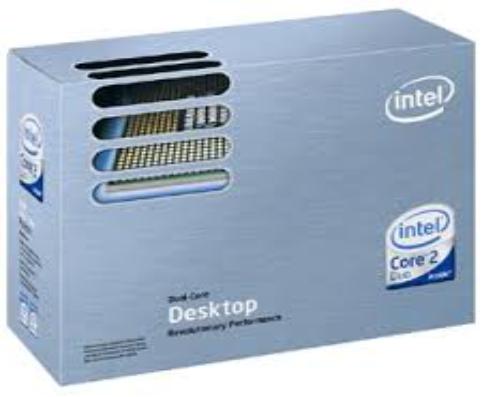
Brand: core 2 duo
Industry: Electronic